Jonah Goldberg

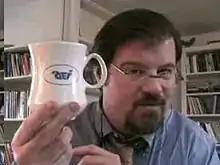
Goldberg in 2007

Beginning in 1998, Goldberg was an editor and wrote a twice-weekly column at "National Review", which is syndicated to numerous papers across the United States, and at Townhall.com. "National Review" consists of fellow contributors such as Ramesh Ponnuru, Richard Brookhiser, and Kevin D. Williamson.